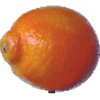
Label: Tangelo 1